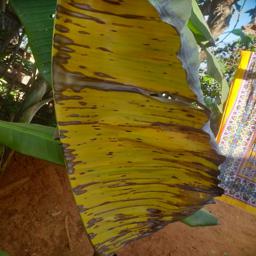
Label: MALBHOG LEAF